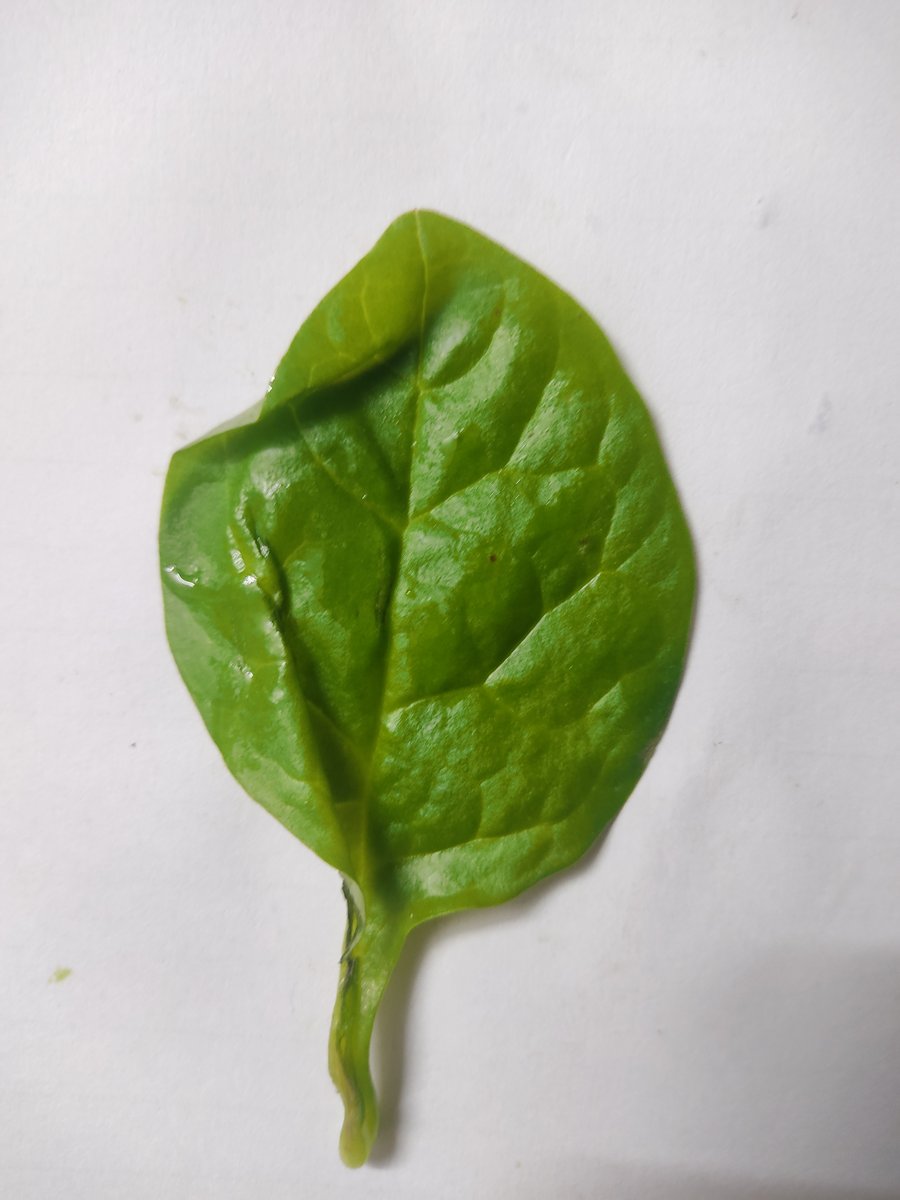
Label: Healthy-Leaf